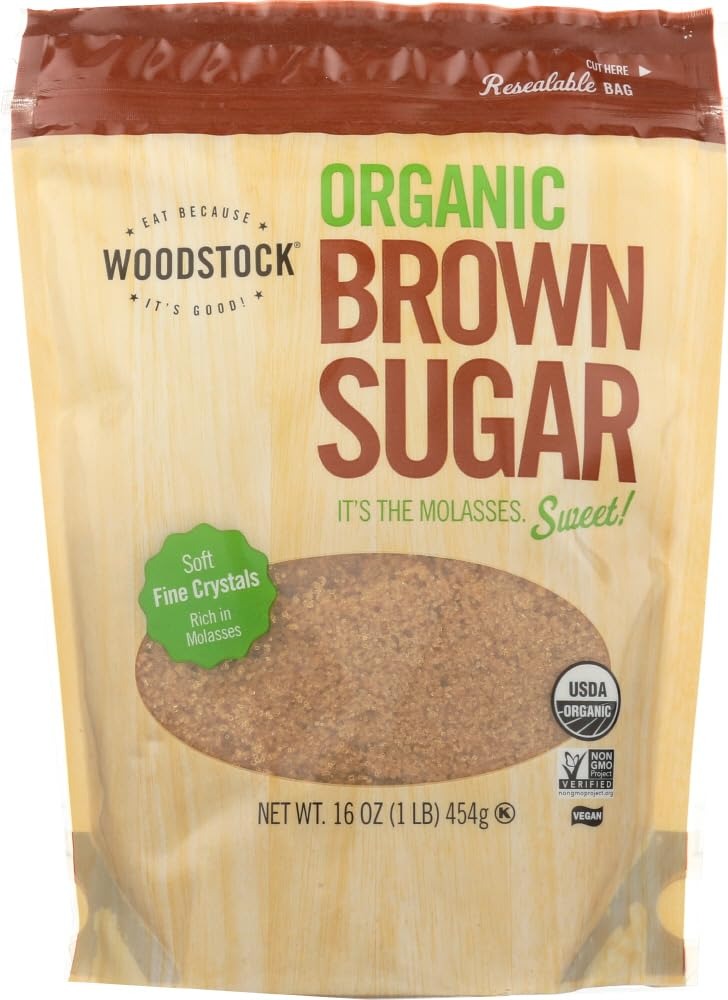
Item Name: Organic Brown Sugar
Value: 192.0
Unit: Fl Oz

Price: 71.49